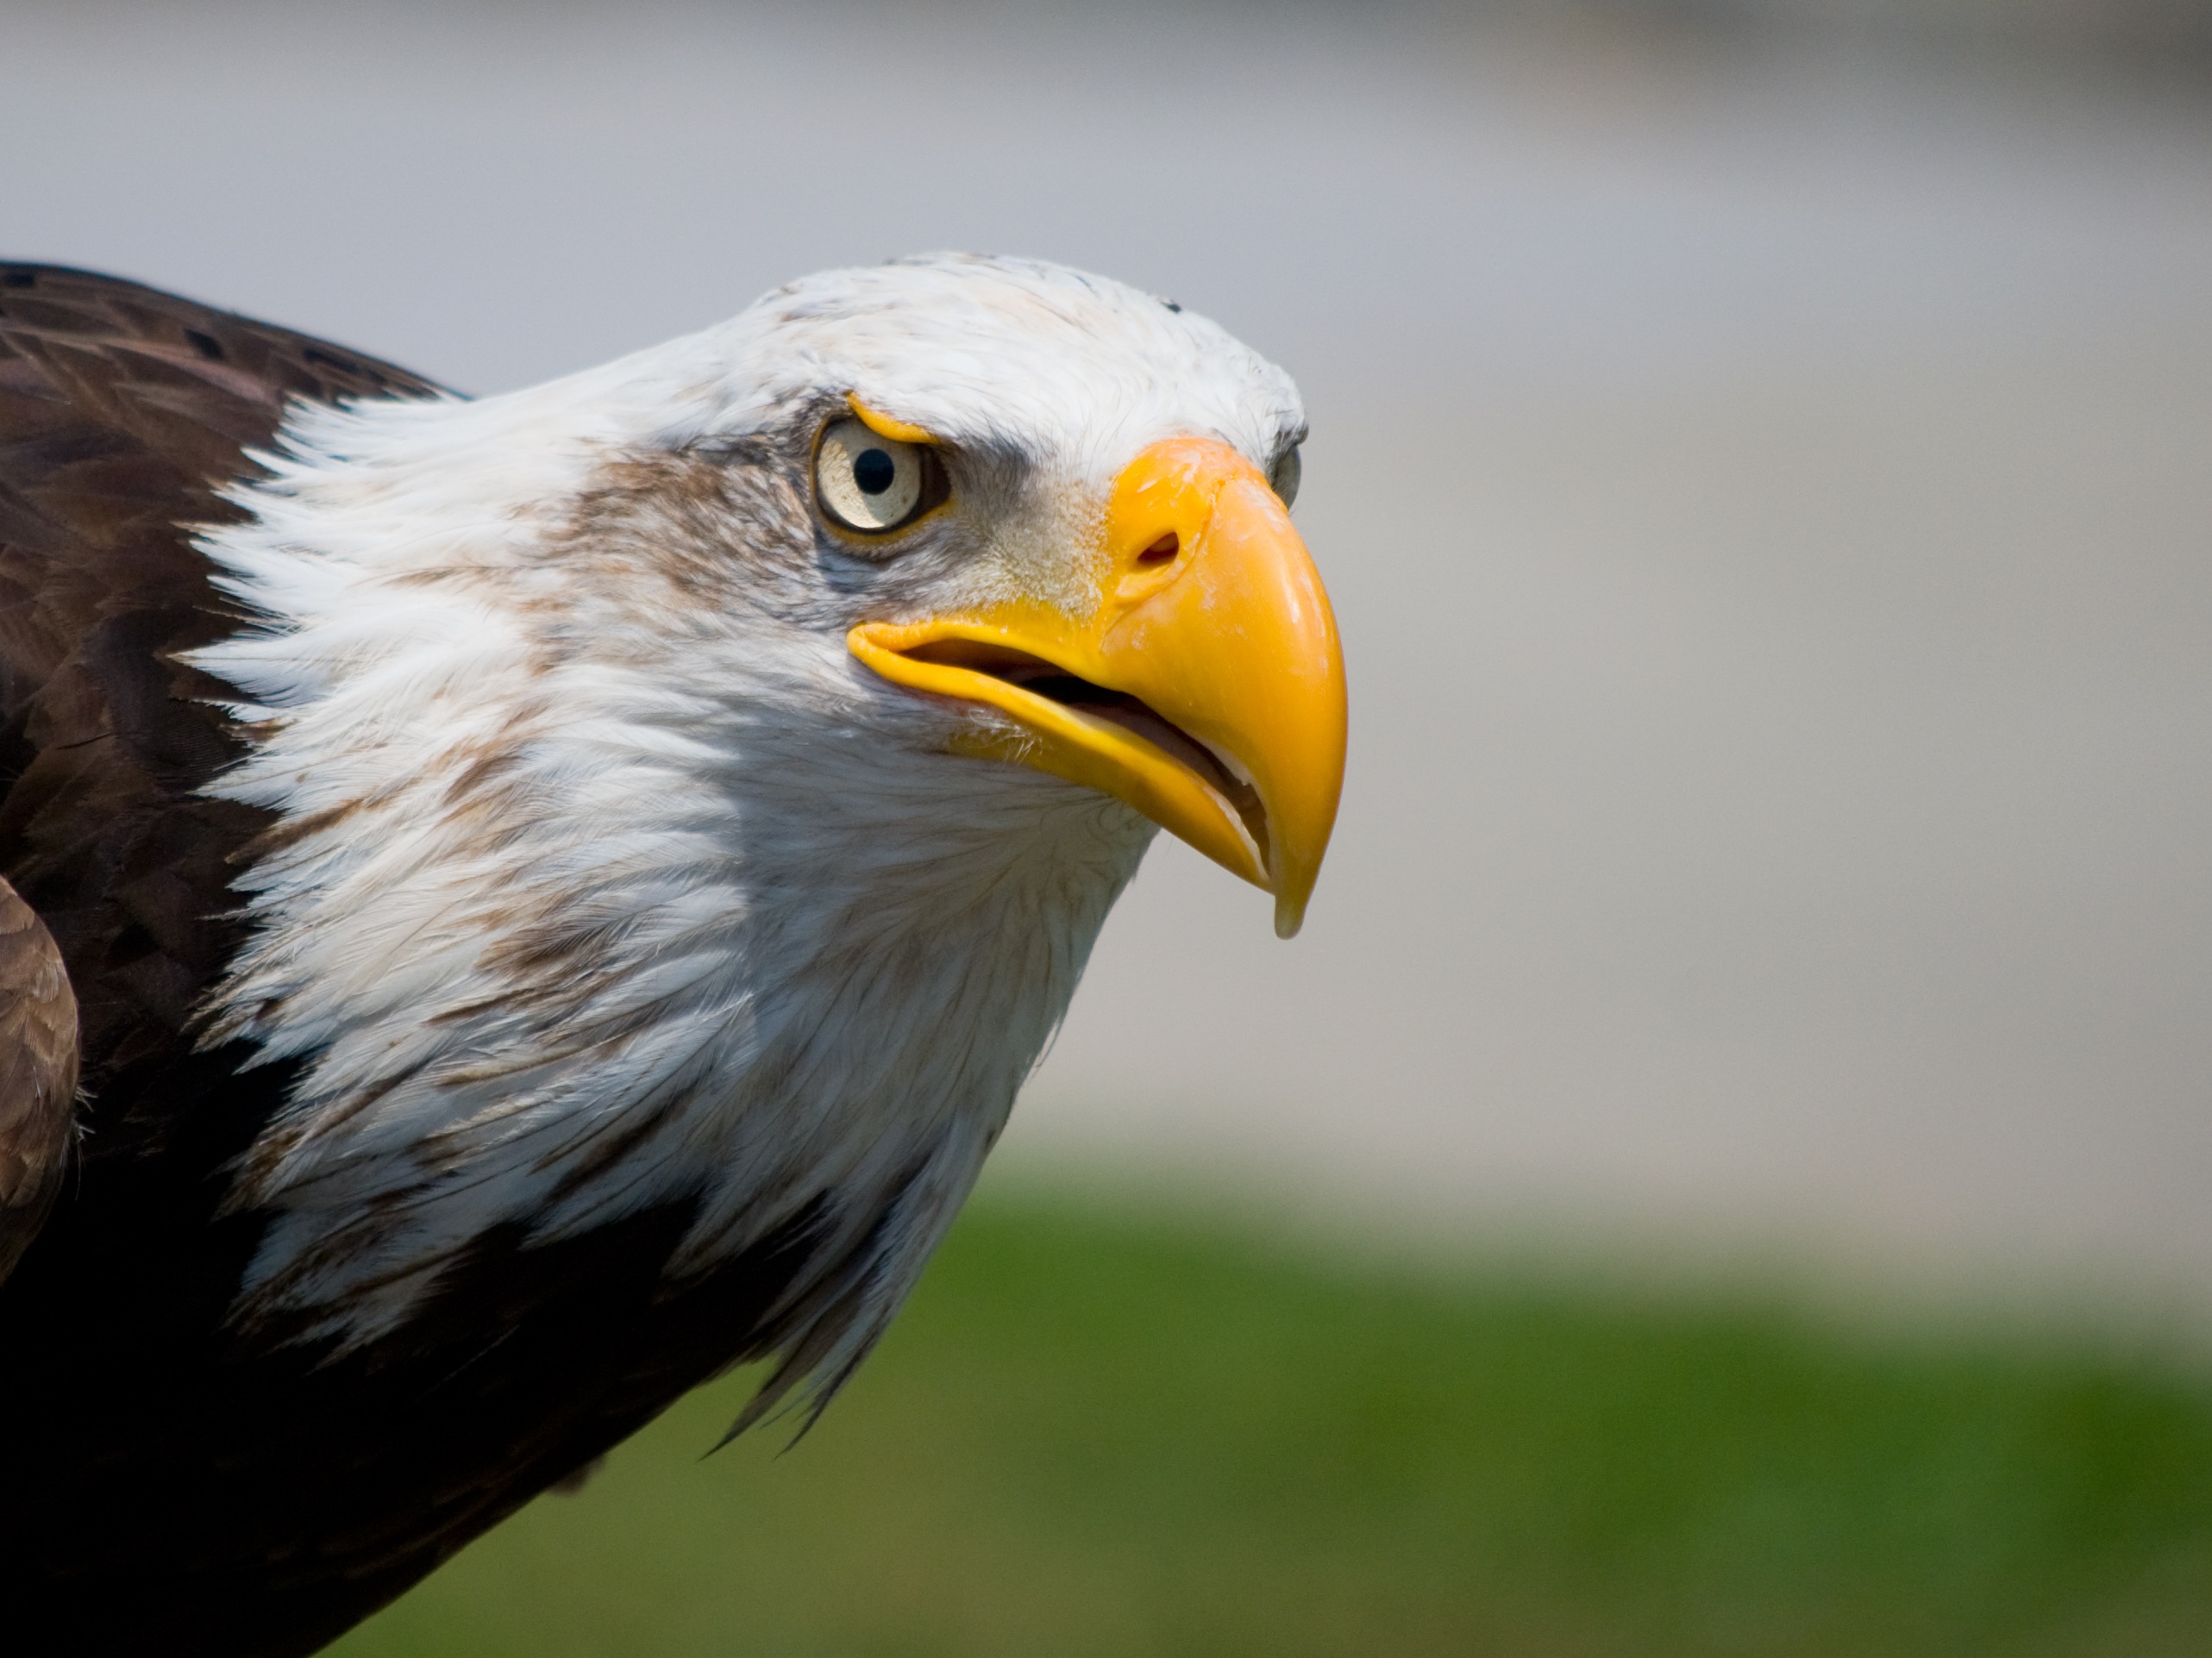
bird, wing, peak, animal, wildlife, beak, eagle, fauna, bird of prey, bald eagle, close up, feathers, animals, head, vertebrate, ave, animal world, alert, aguila, birds of prey, accipitriformes